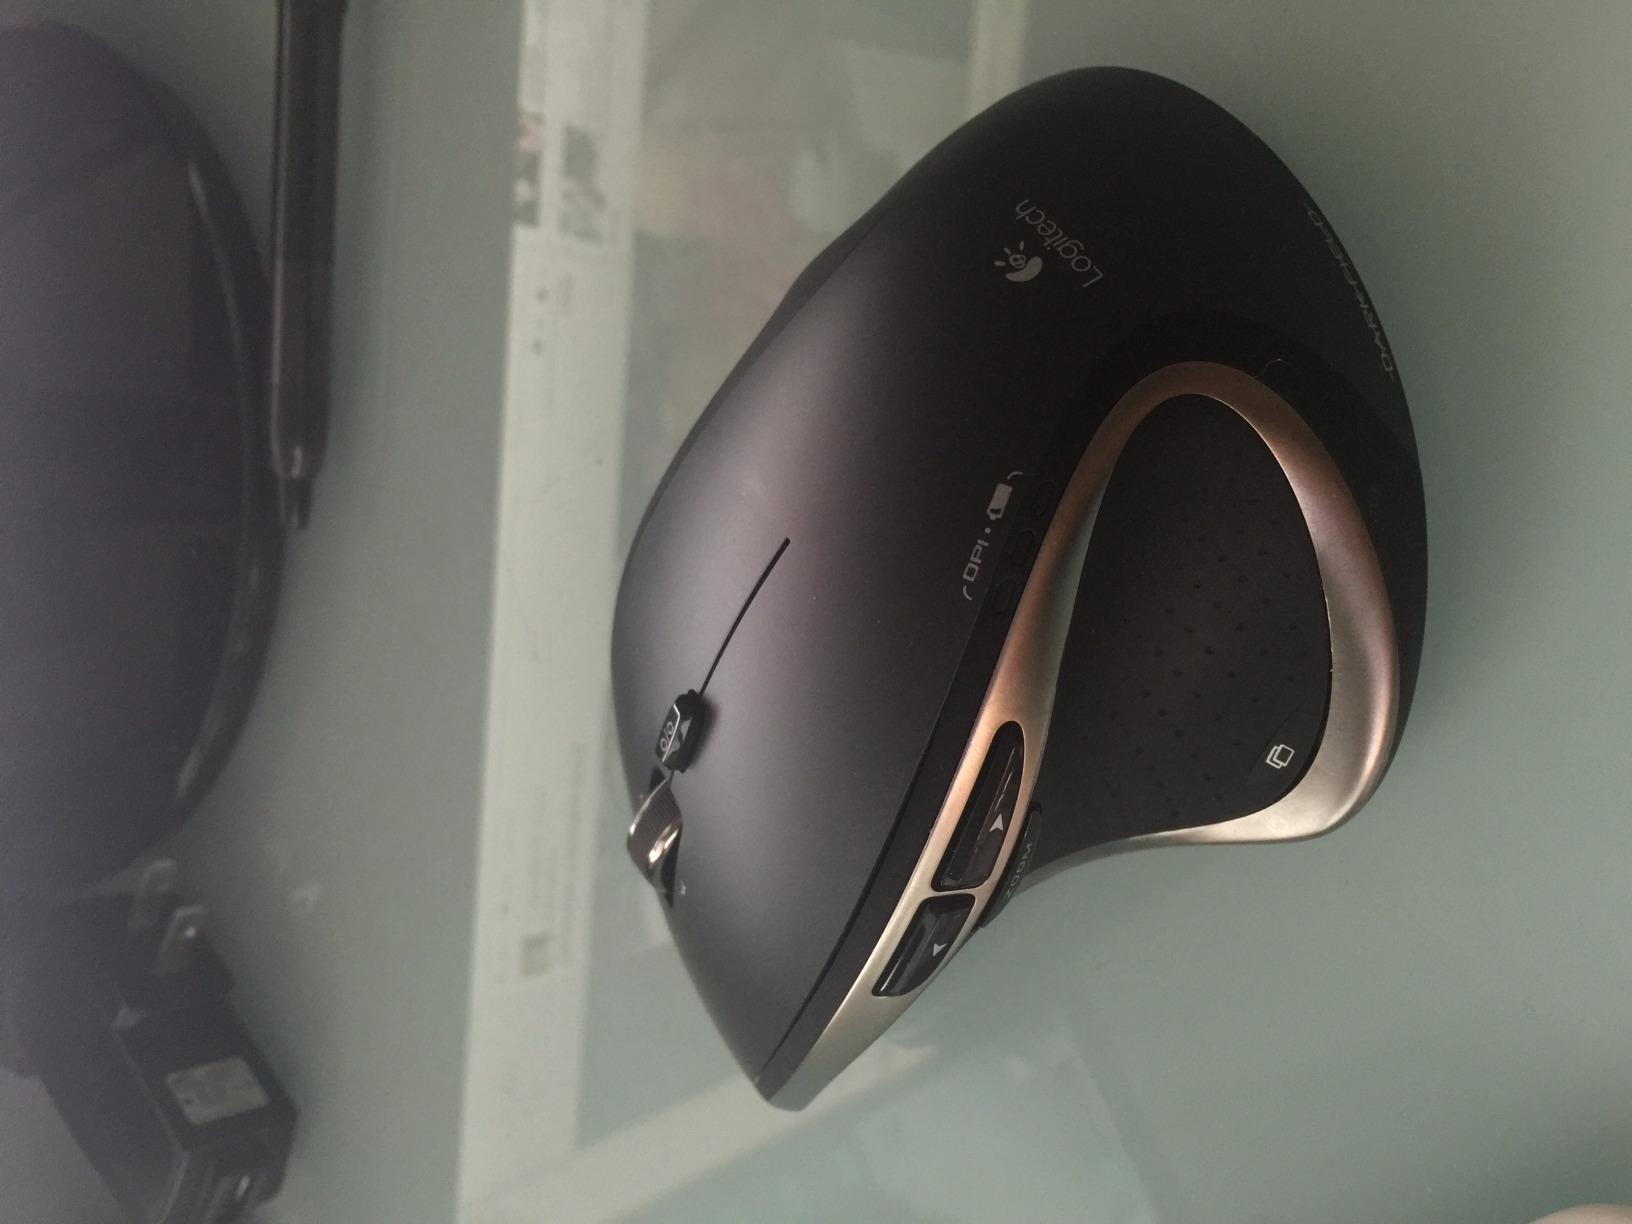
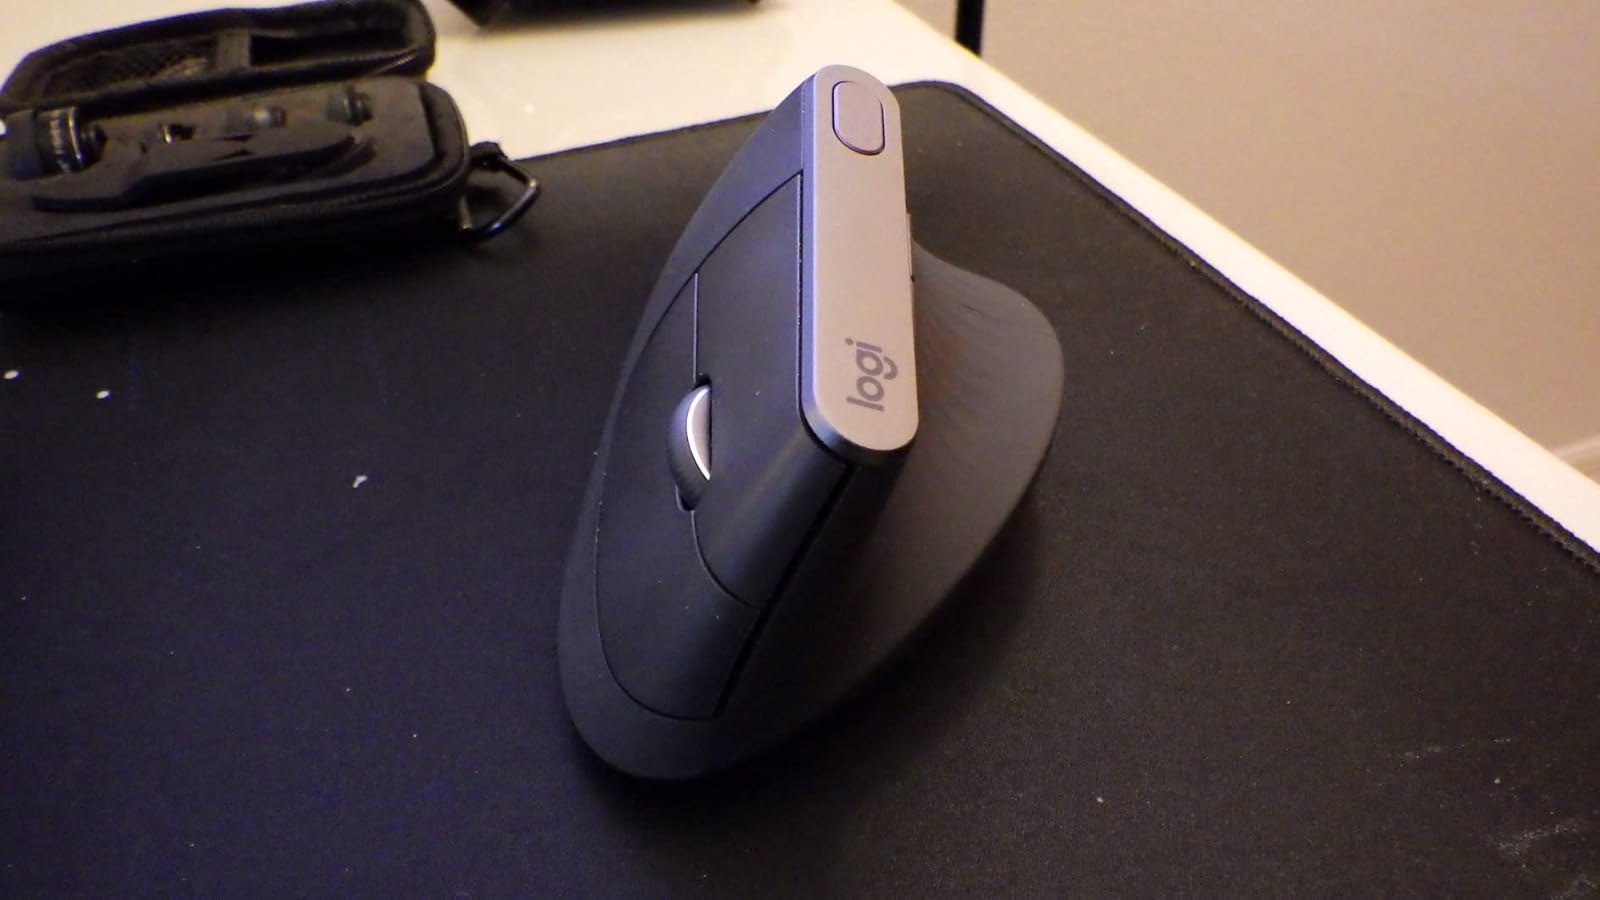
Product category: mouse
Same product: no